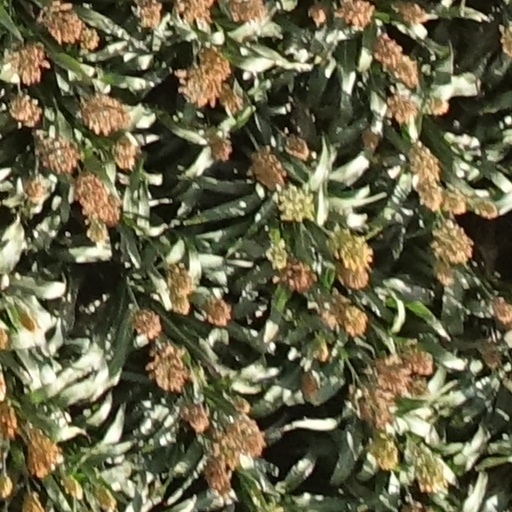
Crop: sorghum